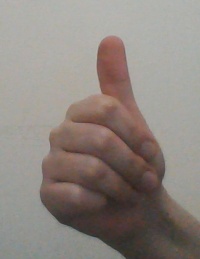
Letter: aleff